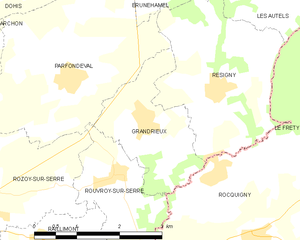
Carte des communes françaises: Grandrieux
Grandrieux est une commune française située dans le département de l'Aisne, en région Hauts-de-France.